The Godfather (wrestler)

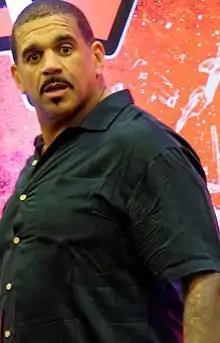
Wright in 2016

Charles Wright (born May 16, 1961), better known under his ring name The Godfather, is an American professional wrestler. He is best known for his tenure with the World Wrestling Federation throughout the 1990s and early 2000s, and underwent several gimmick changes; the most notable were Papa Shango, Kama, Kama Mustafa, The Godfather and The Goodfather.